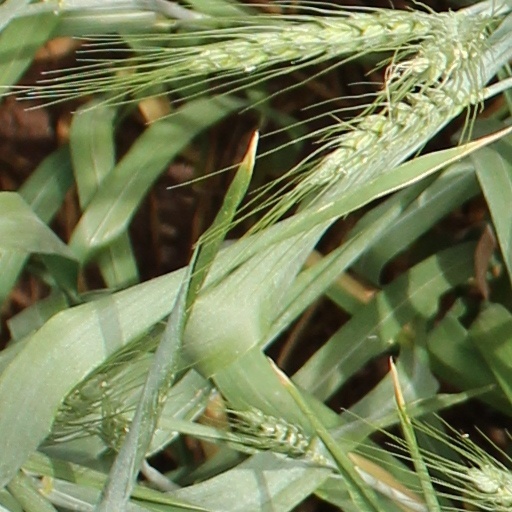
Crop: wheat